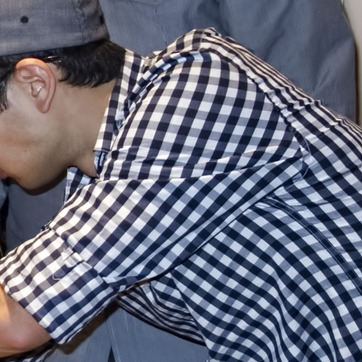
Material: fabric